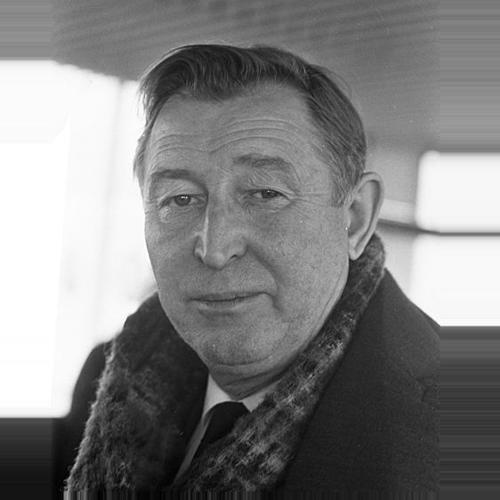
Age: 56